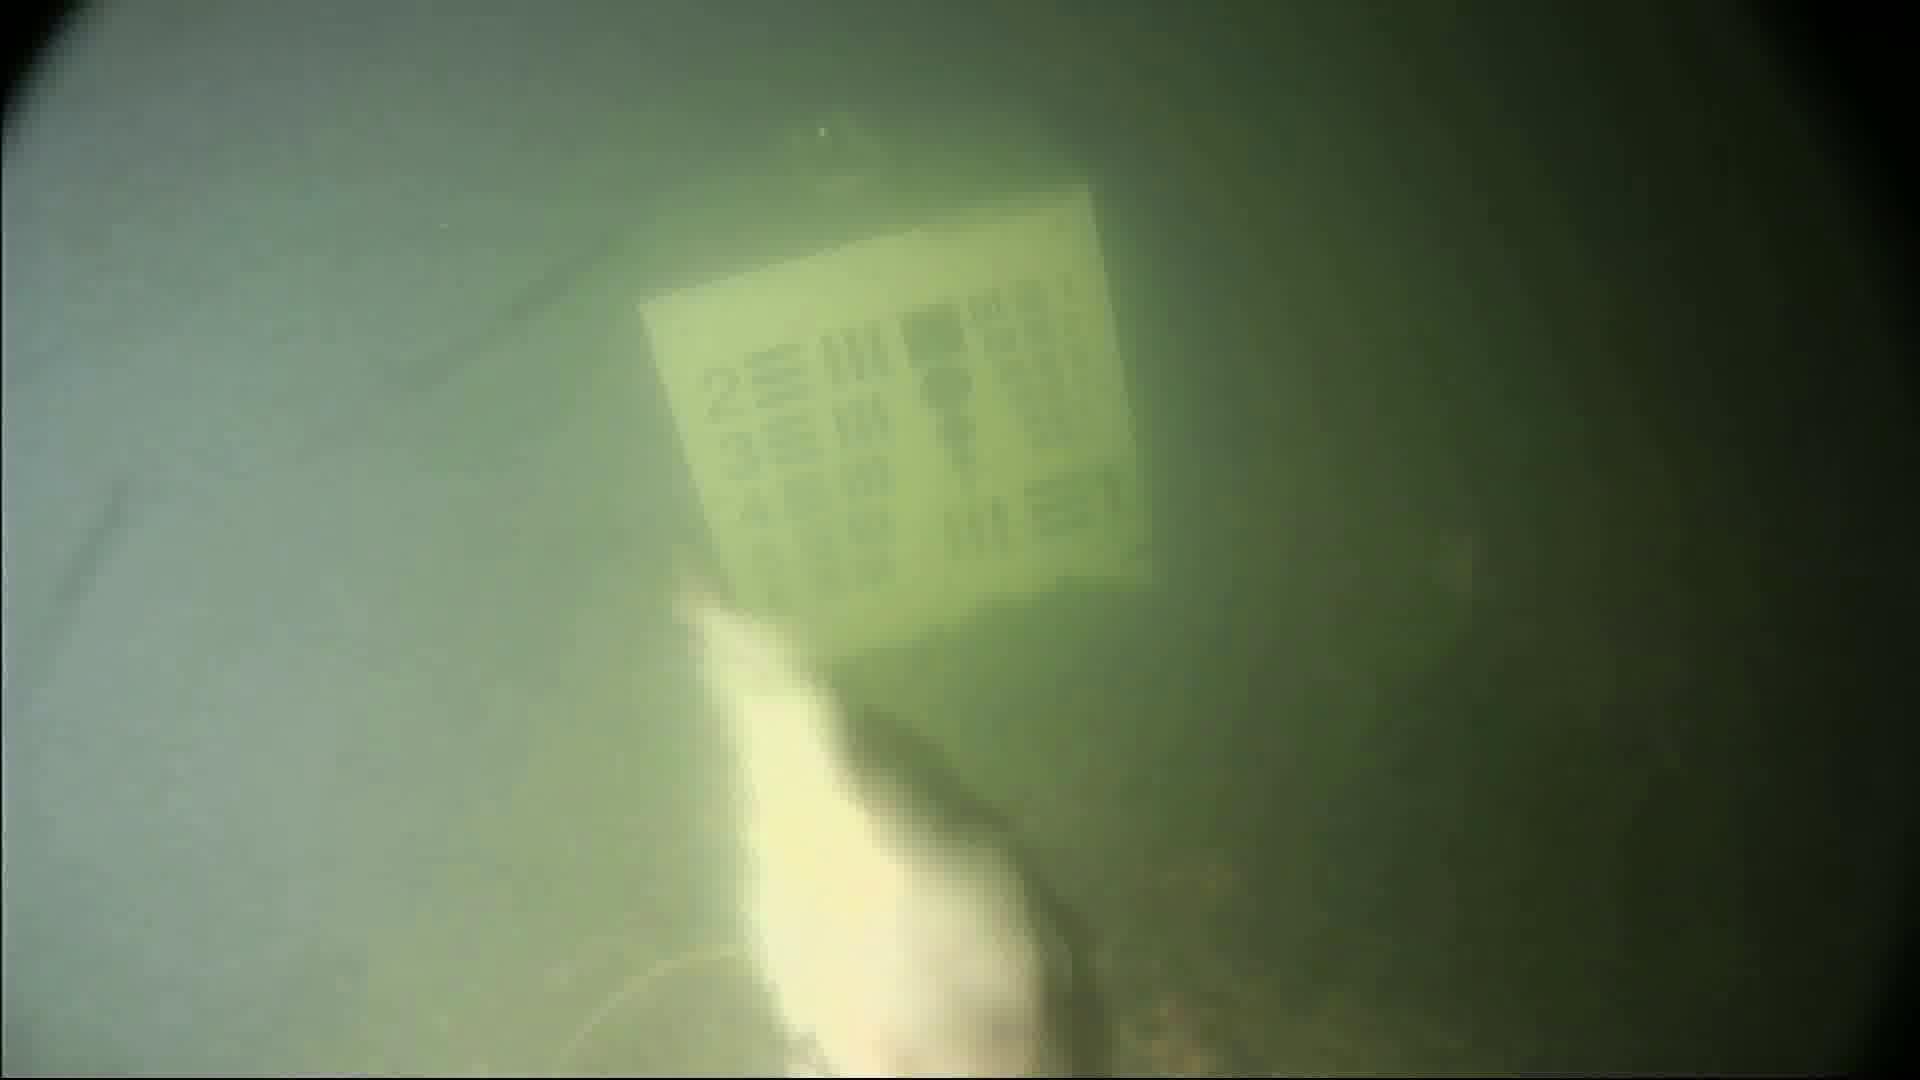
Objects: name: fish